Tiny Toon Adventures

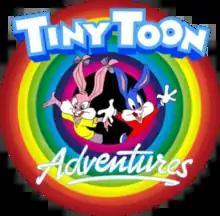

Tiny Toon Adventures is an American animated television series created by Tom Ruegger and produced by Warner Bros. Animation. It originally aired from September 14, 1990 to December 6, 1992, airing in syndication before eventually settling at Fox's Fox Kids block. It was the first animated series by Warner Bros. Animation to be produced in association with Steven Spielberg's Amblin Entertainment. The show follows the adventures of a group of young cartoon characters who attend Acme Looniversity to become the next generation of characters from the "Looney Tunes" series.